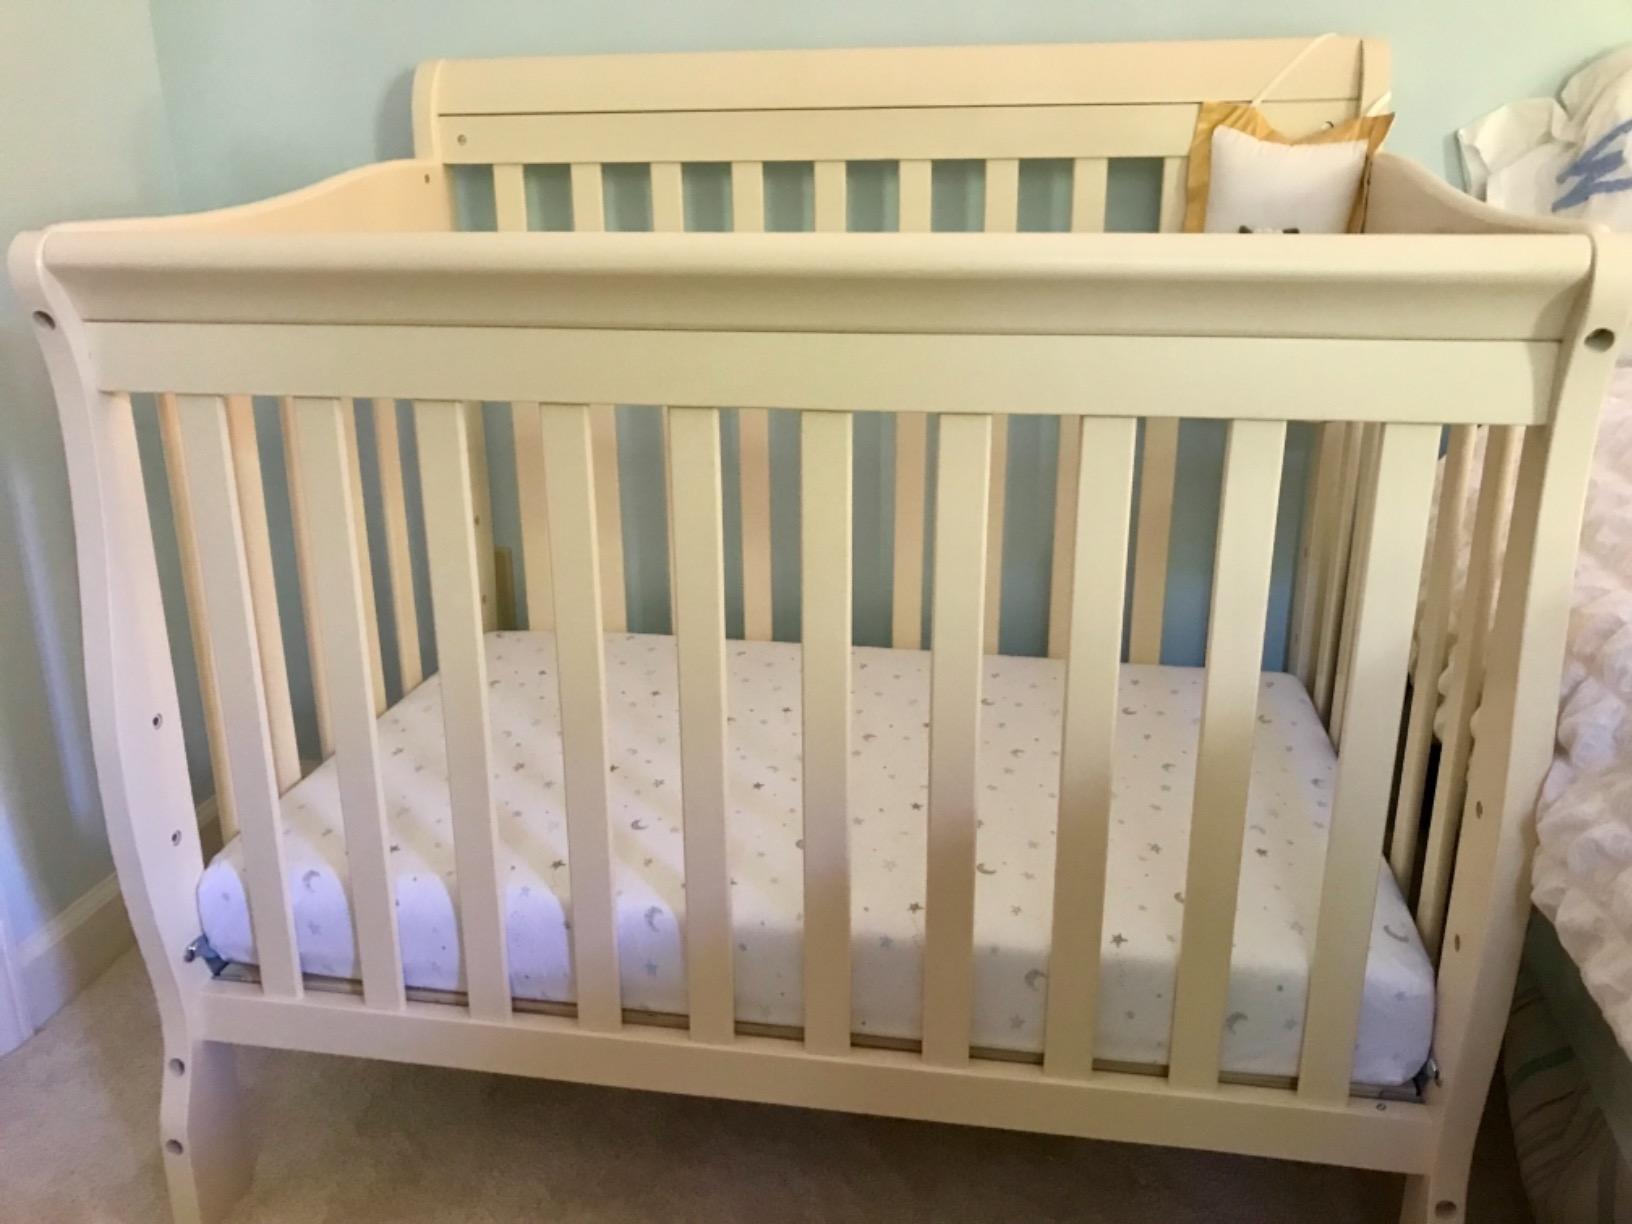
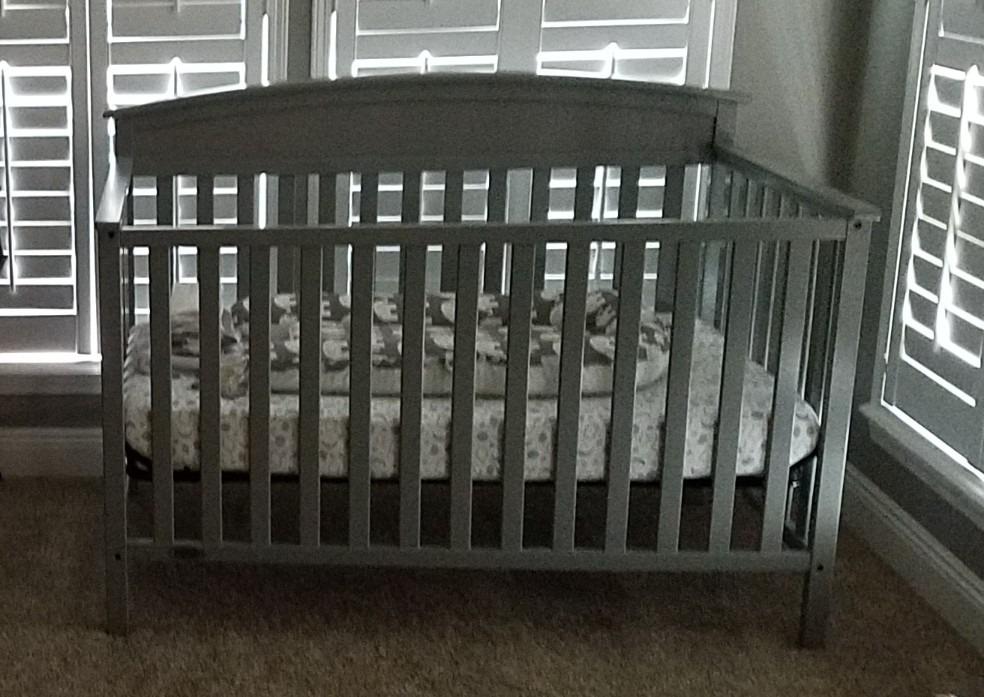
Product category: products_crib
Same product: no